1025

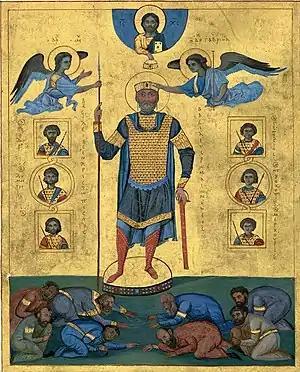
Emperor Basil II ("the Bulgar Slayer")

Year 1025 (MXXV) was a common year starting on Friday of the Julian calendar.